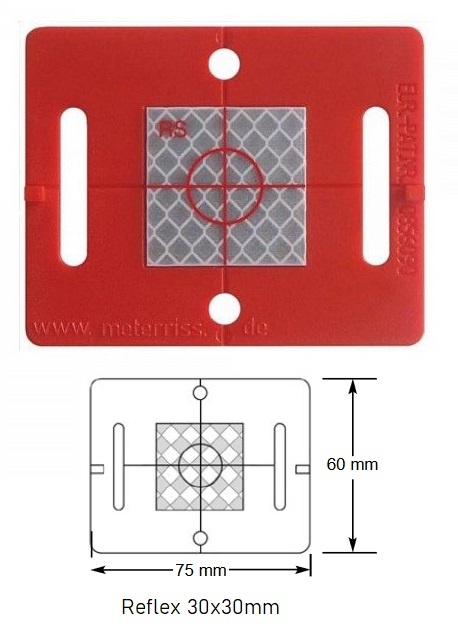
Smart Target RS51 Reflex 30x30mm
Smart Target RS51 Reflex 30x30mm, Röd, Självhäftande För snabb positionering med tachymetern och alla vanliga mätinstrument För konstruktion av bro och tunnel Långsiktig övervakning av broar och byggnader För mätning och övervakning av fasader För övervakning av formsättning under betonghällning, t.ex. för bryggbågar, enkelsidig väggforskaling etc. För industriell konstruktion och hallkonstruktion För produktionslinjer För att säkerställa att höjder och axlar är ordentligt markerade Temperatur och UV-resistent Kan monteras även på svåra ytor Korshår är tryckt på stödplattan under den exakta mitten av det reflekterande målet för att säkerställa att undersökningspunkten är markant. Om det reflekterande målet skadas kan det enkelt bytas ut och den ursprungliga undersökningspunkten kan återställas snabbt, enkelt och billigt
Brand: Geofix AB
Category: Hardware > Tools > Measuring Tools & Sensors > Levels > Sight Levels > Handheld Sight Levels